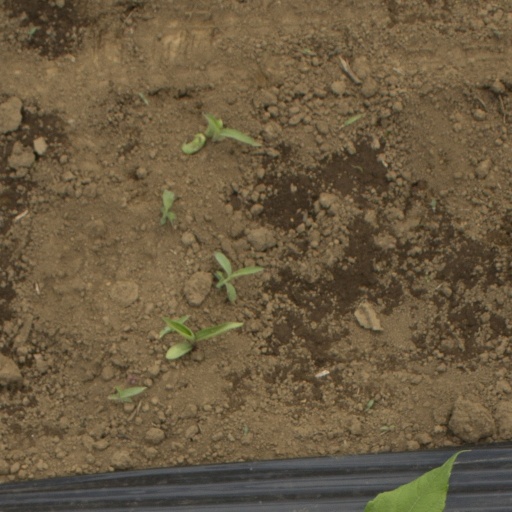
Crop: Jerusalem artichoke